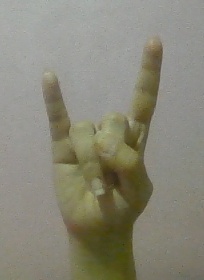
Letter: la